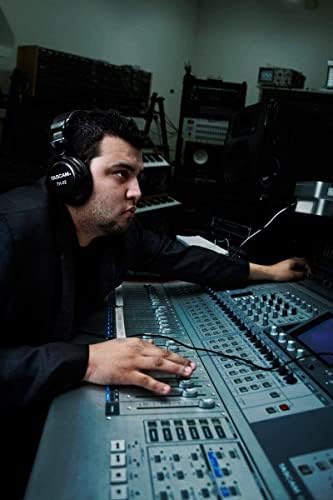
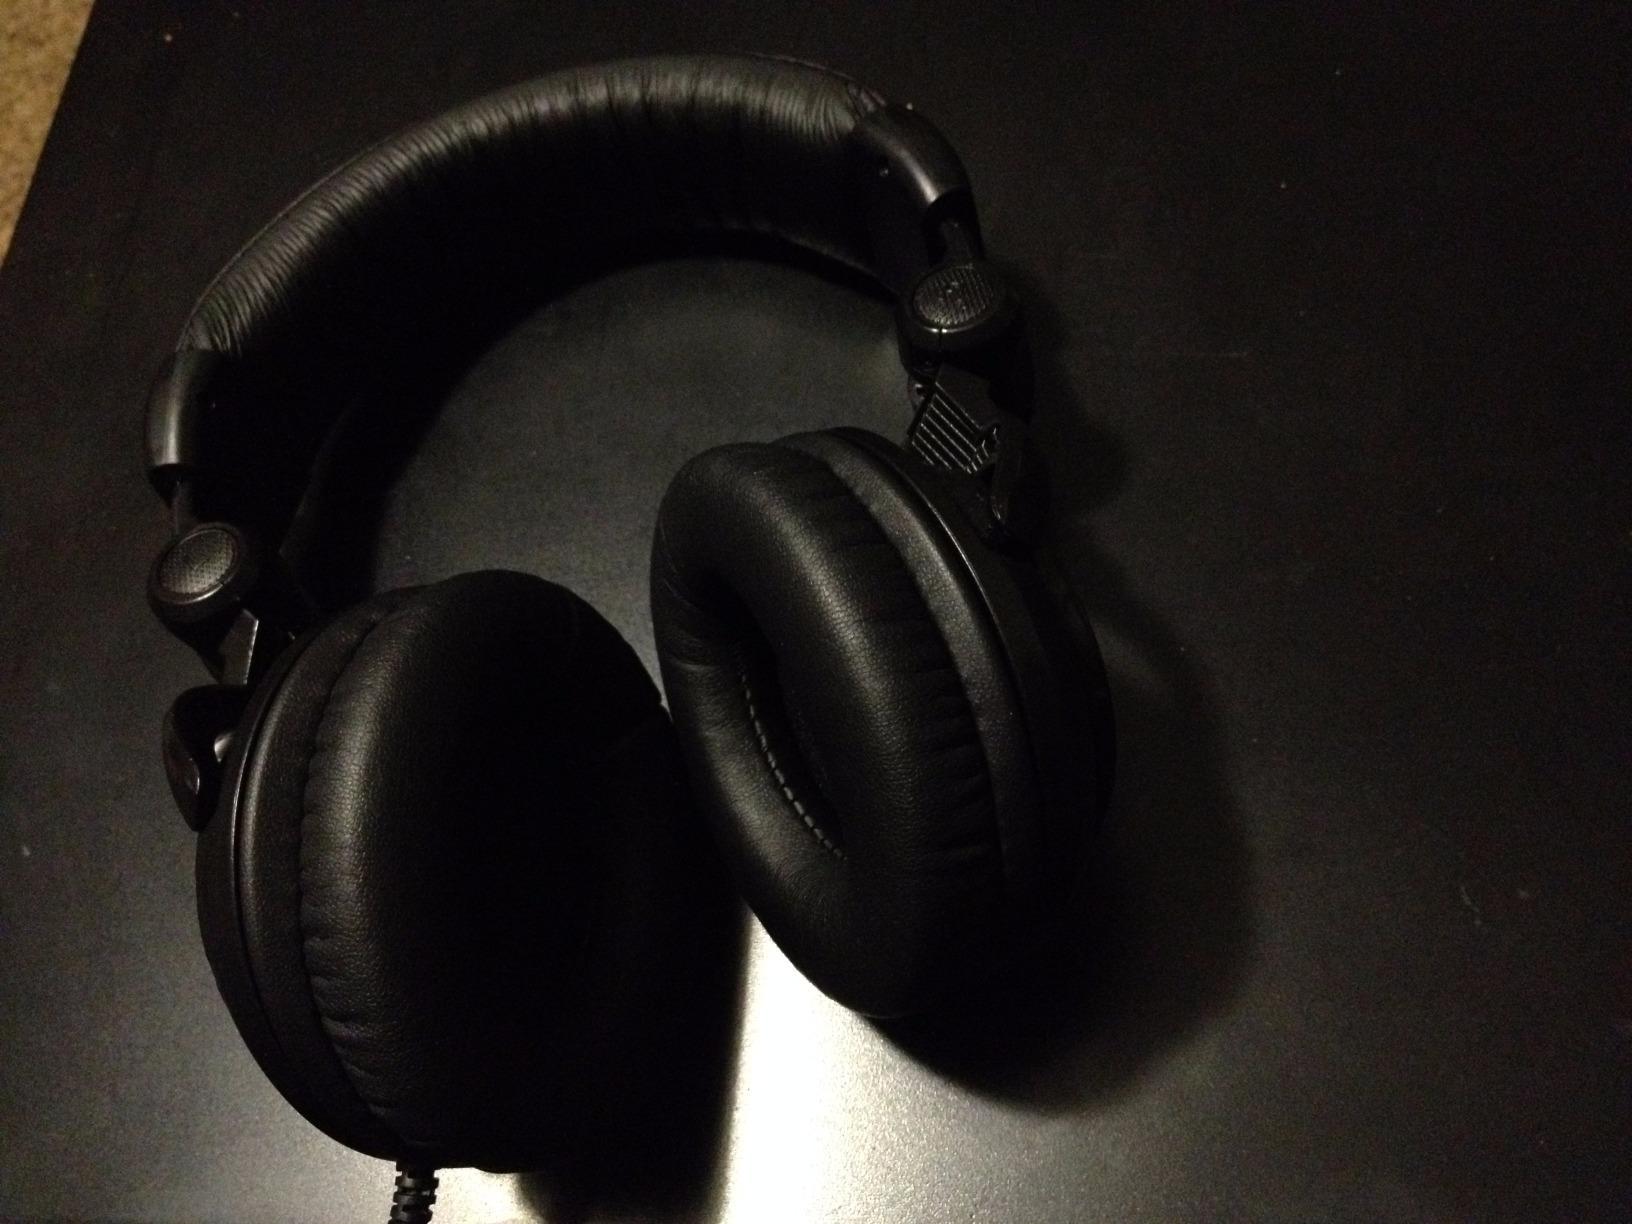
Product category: headphones
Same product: yes